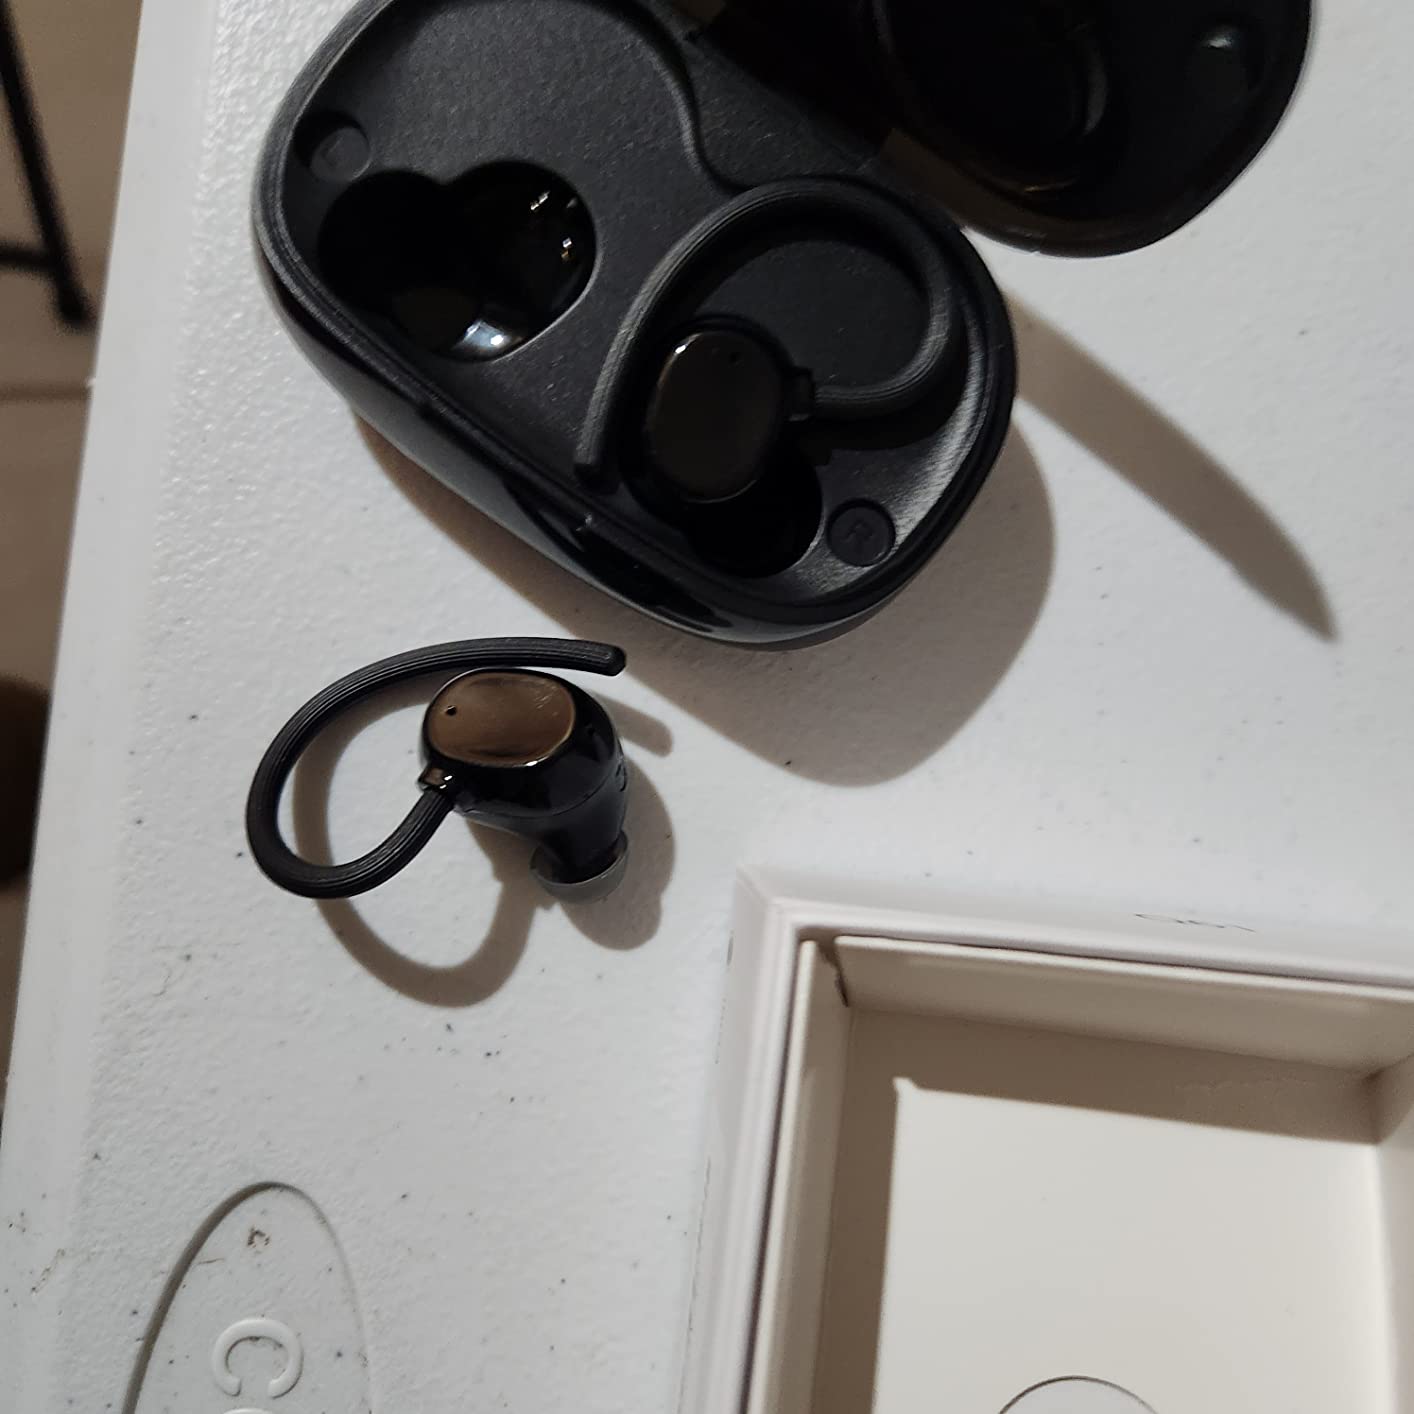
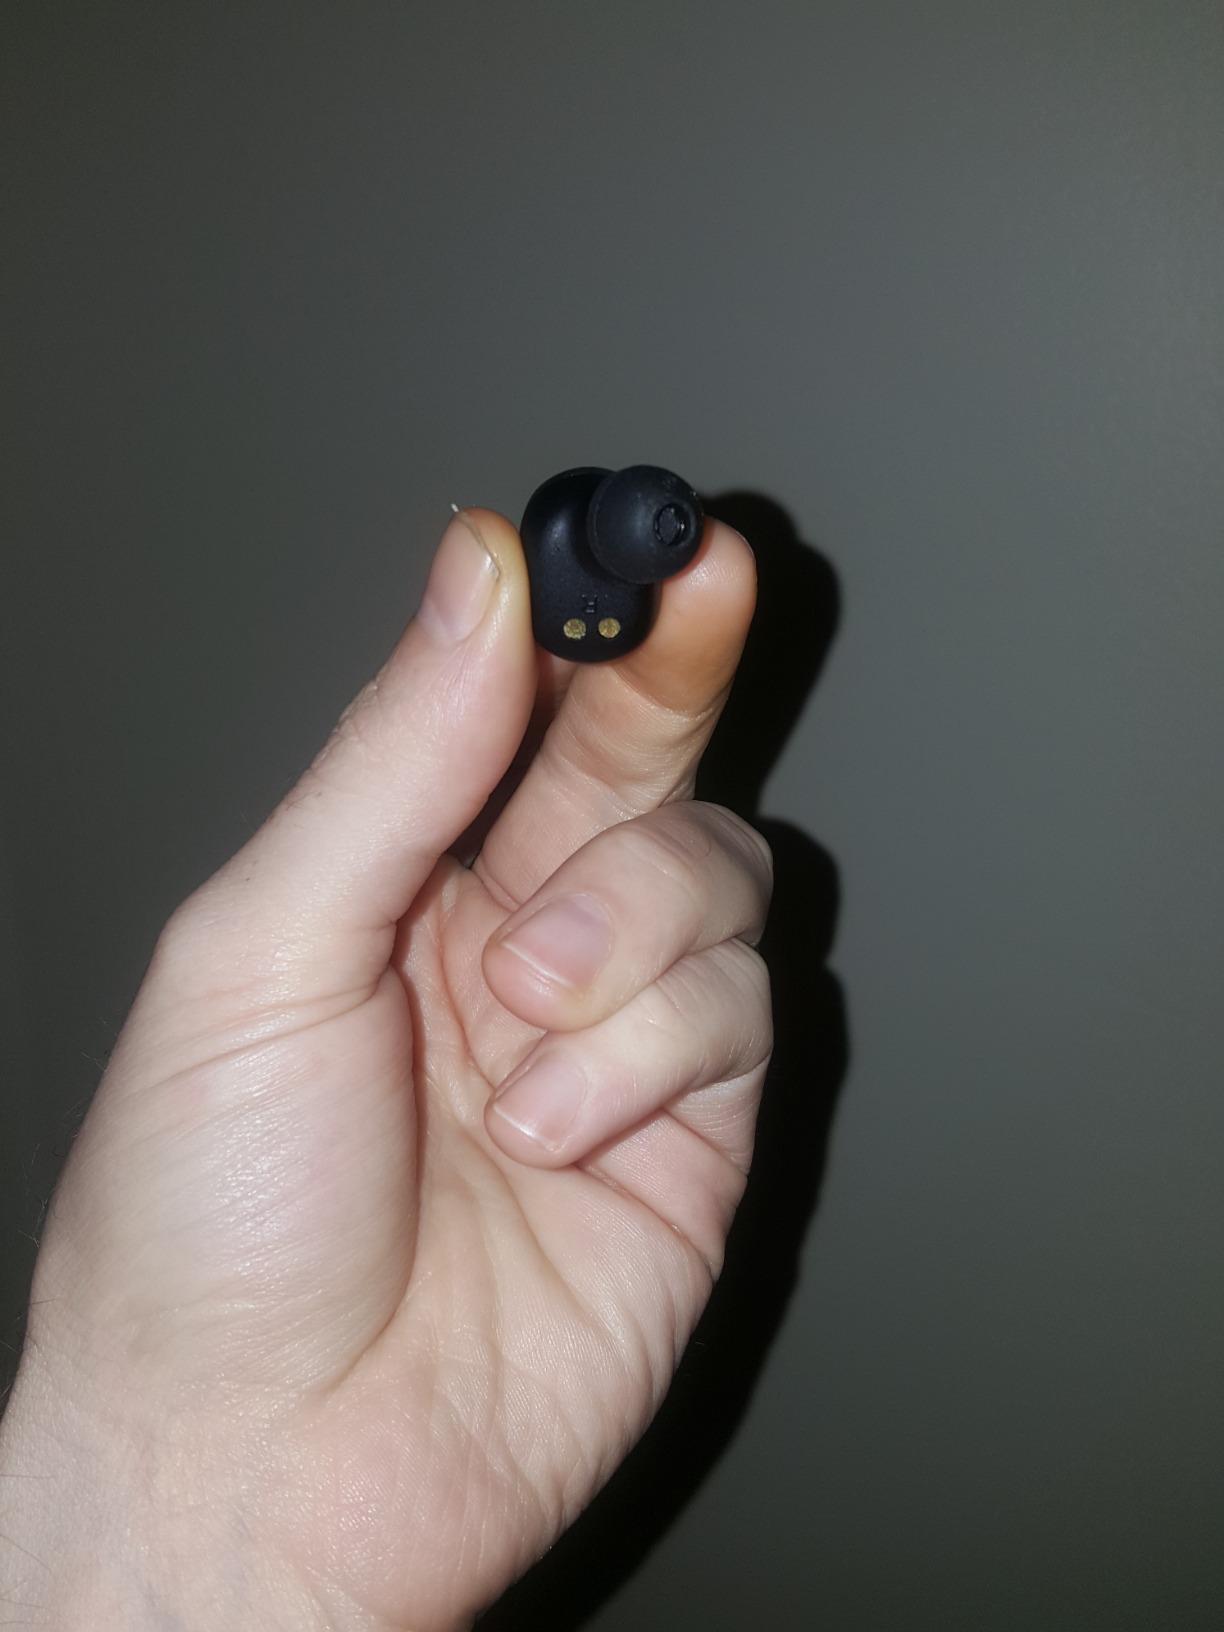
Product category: earbuds
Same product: no